A Weekend in the City

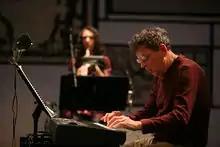
The music of minimalist composer Philip Glass inspired the band in composing "A Weekend in the City"

The band members drew up a shortlist of possible producers in early 2006, which included dance music-oriented staff such as Chemical Brothers sound engineer Steve Dub and high-profile producers like Garret "Jacknife" Lee. At the time, Moakes told "Rolling Stone" that the album would hopefully include electronic, processed beats and a sound in the vein of alternative rock band Radiohead and indie rock ensemble TV on the Radio. Bloc Party wanted to expand their sonic palette without losing the musical "jerkiness" of "Silent Alarm". They selected Lee—who had worked with world-renowned act U2 and indie rock band Snow Patrol—based on the rapport that developed between the two parties while recording the demo song "I Still Remember", which later appeared in "A Weekend in the City".